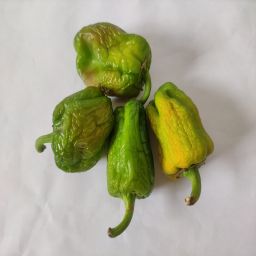
Crop: Bell Pepper
Quality: Old